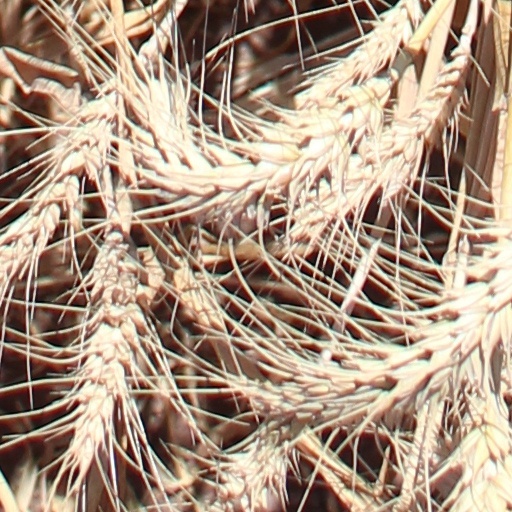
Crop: wheat